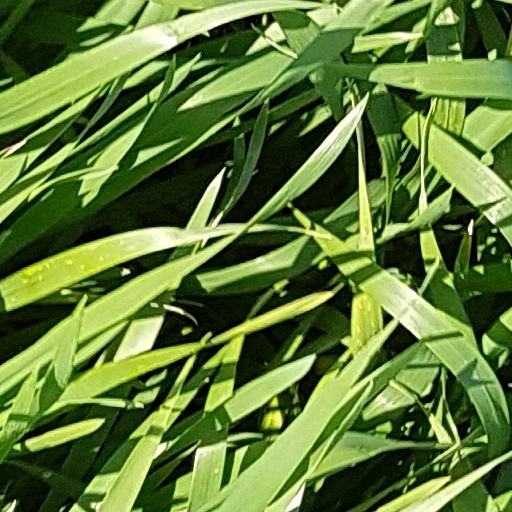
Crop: wheat